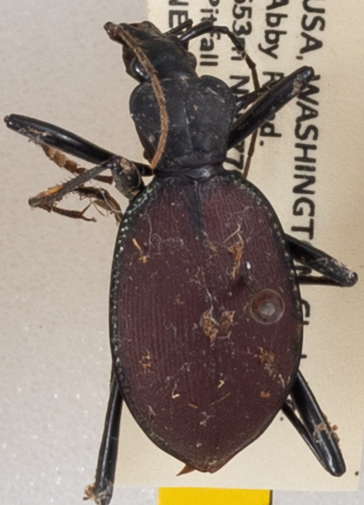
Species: Scaphinotus angusticollis
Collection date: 2019-05-14
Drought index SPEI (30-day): -2.09
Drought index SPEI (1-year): -2.09
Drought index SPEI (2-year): -2.09